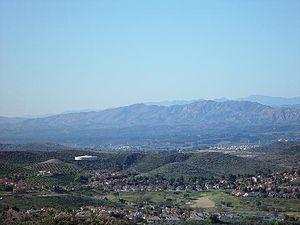
Simi Valley est une ville américaine du comté de Ventura en Californie située dans le Grand Los Angeles à l'extrémité de la vallée de San Fernando. La population de la ville est estimée à 118 687 habitants en 2010 répartie sur une superficie de 109 km².